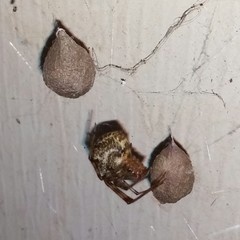
Species: Parasteatoda_tepidariorum